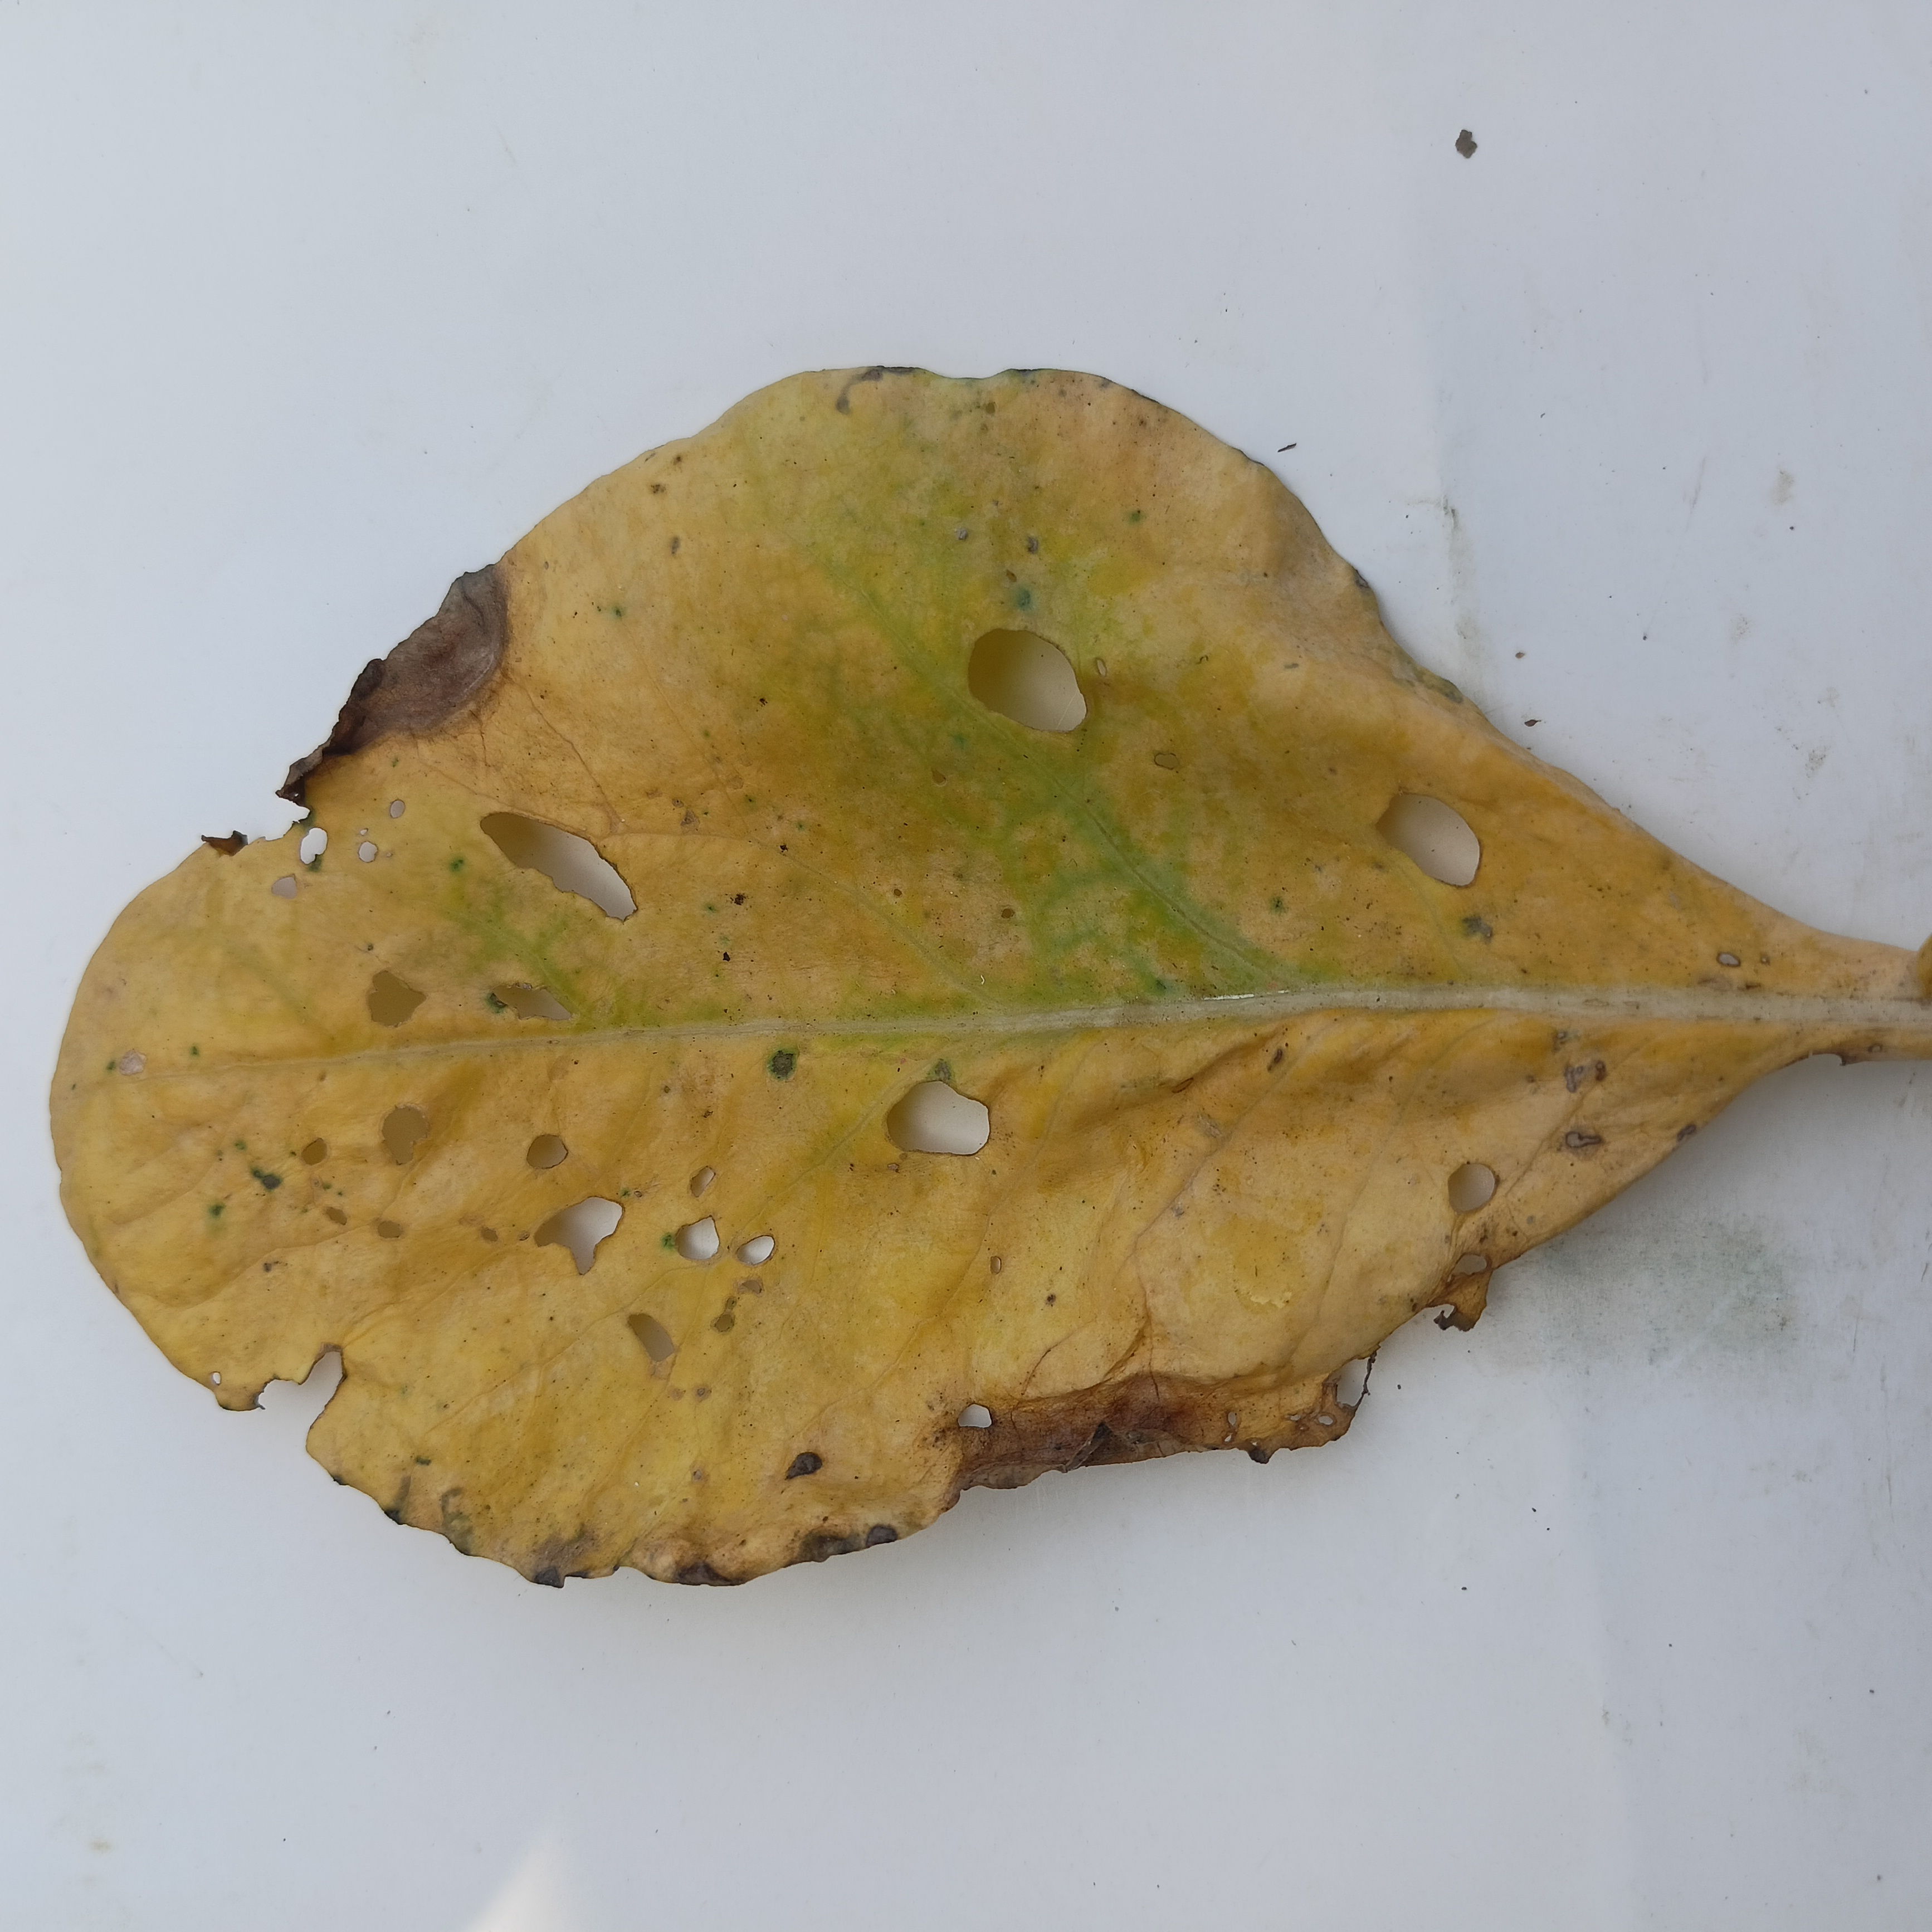
Label: Black Rot